St. Luke's Chapel, Oulu

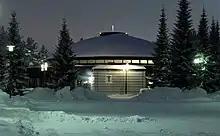

St. Luke's Chapel is an evangelical Lutheran church in the University of Oulu Linnanmaa campus in Oulu. The opening service of the academic year is held at St. Luke's chapel. Services in English are held on Sundays.